Hebei Normal University

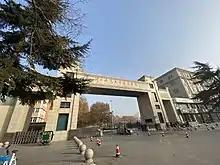

Hebei Normal University is a public research university in Shijiazhuang, Hebei province, China. It is a provincial key university with more than 100 years of history. It is supported by both the Hebei Province and Education Department of China.